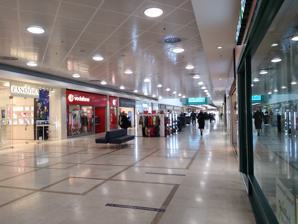
Building: Broadway Shopping Centre, Bexleyheath
Country: United Kingdom
Year built: 1984
Shopping mall in Greater London, England Broadway Shopping Centre Location Broadway, Bexleyheath , Greater London , England Coordinates 51°27′22″N 0°08′45″E / 51.4561°N 0.1459°E / 51.4561; 0.1459 Opening date 13 March 1984 ; 40 years ago ( 1984-03-13 ) Management Peter Sedge Owner Jones Lang LaSalle (2009–2016) NewRiverRetail (2016–) No. of stores and services 59 No. of anchor tenants 2 No. of floors 1 (main retail level) 4 (including parking levels) Parking 1000 spaces Website broadwayshoppingcentre .com Broadway Shopping Centre (branded as The Mall Bexleyheath from c. 2004 until reverting to its original name in 2009) is the principal covered shopping centre in the town centre of Bexleyheath and is the largest single covered shopping facility in the London Borough of Bexley . Whilst some parts of the centre opened in 1981, Woolworths being the first on 23 November, the centre was opened in its current form by Prince Philip , Duke of Edinburgh on the thirteenth of March 1984 and underwent an extensive refurbishment in 2007. It had been due to form part of a wider regeneration of the surrounding area of Bexleyheath over the coming years, which would have seen additional retail amenity, Bexley Council offices, a library and residential development adjacent to the existing building. However, in 2010, following the sale of the centre, its new owners confirmed the major expansion plan would not be going ahead, though a small extension to the existing site remains a possibility. There are 59 retail shop units considered to be within the Mall building (including several premises where public access is from the Broadway itself) and additional smaller retailers in 'RMUs' (small, freestanding kiosk -like units). In the early years of the centre's existence, the site was known as the Broadway Shopping Centre; its owners included Norwich Union . In the early 21st century the building was acquired by The Mall Fund , becoming one of their network of centres under the generic "The Mall" branding. The Mall Fund subsequently purchased the neighbouring Broadway Square, and ran it alongside The Mall. In 2009, The Mall Fund's parent company Capital & Regional agreed a deal to sell the centre to Jones Lang LaSalle . As a result of its departure from the network, use of The Mall corporate material declined, though some elements (such as signage and branding) remained under The Mall identity, being replaced over a period of time. Other centres which have been sold off by The Mall Fund (such as The Ashley Centre ) have reverted to their former names following their sale. Some marketing materials for the centre, as of Spring 2010, began to appear bearing the names 'Broadway' or 'Broadway Shopping Centre' in plain text. In September 2010, new signage bearing the name "Broadway Shopping Centre Bexleyheath", with the centre's new red-and-white logo, began replacing the Mall-branded elements. The full rebranding of the centre was timed to coincide with the opening of major new H&M and New Look stores on the former Woolworths site. Following the sale of the centre, it was removed from The Mall's corporate website; initially, it did not have a dedicated website of its own as a replacement. However, JLL subsequently established one at broadwayshoppingcentre.com - with signs promoting this URL appearing in the centre from September 2010. In April 2016, Jones Lang LaSalle concluded the sale of the Bexleyheath complex to NewRiver Retail. Information and location Broadway Shopping Centre, Bexleyheath - Townley Road entrance The Mall is located in a rectangular building in the centre of Bexleyheath . The boundaries of the centre are the Broadway to the north, Townley Road to the west, Albion Road to the south and Norwich Place to the east. Norwich Place and the Broadway are now pedestrianised; the Broadway having been pedestrianised in 1993, and Norwich Place - partly closed off in the 1993 changes - was fully paved as part of the Broadway Square changes of 2001. Access to the malls is via pedestrian entrances at three sides of the mall (Broadway, Townley Road and Norwich Place), and vehicle access to the centre (for parking and deliveries) is via ramping at Albion Road. Car park The centre is a four-storey building; public access to the retail stores is on the ground level; the first floor contains primarily 'service' (delivery bays), office space including the centre management suite, and the customer toilets ; and the upper floors are car parking . There are two levels of parking - Upper and Lower - and each is divided into three sectors (East, West and Central), with associated lifts and stairs linking each sector to the mall level. Marks & Spencer , W H Smith and BHS have since opening offered some of their retail activity on the first floor, accessed via lifts/stairs/escalators within the relevant store; the 2010 H&M and New Look stores, and the 2011 River Island store, introduced retail space on the first floor as part of the remodelling process to develop their retail space. Additionally, some stores have used internal mezzanine ceilings to create a 'false' upper level in their stores, though none are currently open using this format; the former HMV , Next and Waterstones (later JD Sports ) stores did this, though the stores which replaced them do not - Select, Deichmann and EE having reverted these units to trading on a single retail level. The building encompasses three covered malls of shops which converge on a central square, and also includes a row of shops facing onto the Broadway itself (the shops between Marks & Spencer and EweMove (formerly Thomson ) (inclusive) are considered part of the Mall, though their postal addresses are given as being on the Broadway). The sloping nature of the land in the centre of Bexleyheath means that the Broadway entrance leads to a mall which is inclined until it meets the central square, and the Townley Road entrance is the only entrance of the three to be connected to the street level by steps/ramping. Stores trading within the centre's buildings include Boots , Card Factory , GAME , Greggs , H&M , Marks & Spencer , Morleys Stores , New Look , Sainsbury's (with Argos ), Superdrug , and WHSmith . History and design The Mall opened in its current form in 1984, although outer sections fronting the Broadway opened earlier. Woolworths being the first, opening their new store at 93 - 105 Broadway on Monday 23 November 1981. The centre was built on a site previously largely occupied by Hides department store, the Lord Bexley Arms pub and neighbouring smaller buildings. The design of the new mall was a rectangular building facing onto Broadway, anchored by large stores at either end - Marks & Spencer at the eastern end and British Home Stores at the westernmost end - with accommodation around the centre for further large stores including a supermarket (Presto, later Safeway) and WH Smith and Woolworths all three of which opened both onto Broadway itself and into the new centre, and a large Boots store inside the mall, alongside smaller units providing capacity for around fifty further retail stores. The interior colour scheme of the mall, until the 2007 revamp, was in hues of brown , gold and cream , with marbled pillars, brown tiling in selected areas, cream and brown marble effect floor tiles and copper -coloured ceiling tiles and strips. The 2007 revamp altered this, most significantly in replacing the entire ceiling with a new white and grey one. The exterior of the building is principally brick , with dark brown roof tiles ; a glazed white frontage was added to the main Broadway entrance area and the Townley Road entrance area as part of the 2007 alterations. In addition to the main retail units, small kiosks have featured within the centre to offer additional retail space within the malls; currently there are a number of kiosks in the 'RMU' format also used in a number of the Mall Fund 's other centres. The inaugural winner of the Mall Fund's 'Make Your Mark' competition for new retailers was 'Daisy's Dog Deli', a pet food RMU based at The Mall, Bexleyheath. This firm has since relocated to trade from a kiosk at the Bluewater regional shopping mall. Developments and redevelopments Broadway Square In 2001, a new shopping development adjacent to the Mall was opened, having been under development for some time. Broadway Square uses a ' strip mall ' format to offer a pub and six large retail units, with an associated two-level (basement and ground) car park. Broadway Square was initially independent of the neighbouring covered centre, until it was subsequently acquired by The Mall Fund and run in conjunction with the main Mall. Retailers currently trading from Broadway Square (as at June 2012) are TK Maxx , JD Sports , Poundland , Poundstretcher , Wilko and Sainsbury's , along with The Furze Wren (a J D Wetherspoon pub). It was not initially clear whether the sale of the Mall to JLL also included Broadway Square, as the two buildings retained their separate identities under Mall Fund ownership, but new centre maps installed by JLL in September 2010 included the Square stores as well as the main centre, suggesting the whole site had indeed been sold. 2007 revamp In late 2006 work began on a major refurbishment of the Mall. The lavatory facilities were revamped , and as part of this the men's toilet was relocated , with the previous men's room becoming a baby changing and feeding area. The mall level was also revamped, with the copper ceiling strips and tiles, which had been in place since the centre's opening, removed, and replaced by a new white and grey ceiling. Several new skylights were also cut into the roof of the centre to allow more natural light in - due to the design of the building, with the mall level at the bottom of a four-storey development, access to natural light had been limited prior to the changes. There were also new glazed entrances developed at two of the three pedestrian entrances. The revamp also allowed space for Mall TV displays (monitors broadcasting a loop of information and promotional material) and advertising hoardings. Some of The Mall branded elements introduced in the revamp remained in the centre briefly following the sale to JLL but have now largely been replaced. Previous developments of major stores Due to the location and design of the building, historically bounded by roadways on all four sides (albeit with two of these later pedestrianised), it has not been possible to extend or materially alter the Mall. However, there have been a small number of changes to the configuration of units in the centre, which have made a limited number of new units available. Two of these changes involved the division of the centre's original Woolworths store. When the centre opened in 1984, a large Woolworths was located at the eastern side of the centre close to Marks & Spencer . In 1990 this was cut in half, creating three new units - one which was initially occupied by Miss Selfridge , then by HMV from 1994 to 2013, and then by fashion retailer Select from 2014; one for Superdrug , which was at the time under common ownership with Woolworths; and one for Argos facing onto Broadway. The remainder continued as a smaller Woolworths. In 2000, Woolworths moved to the former Safeway unit on the western side of the centre (near to W H Smith ), where they would remain until the UK Woolworths chain collapsed in 2008: this move saw the vacated smaller Woolworths divided again; this allowed Superdrug and Argos to extend to their current sizes, and also allowed the development of three new shop units, taken up by GAME , Phones4U and Sussex Stationers. Former office space above Woolworths was let to Reed , with public access to this space created by converting a former Woolworths fire exit. Following the move of Reed out of the centre and the collapse of Phones4U, these areas were pulled together, with the removal of the staircase at the former Reed entrance, in 2015 to form a single store for Footasylum. Following the closure of Woolworths at the end of 2008, its later (ex-Safeway) premises were extensively remodelled and divided into two new retail units. Posters were subsequently applied to the hoardings which confirmed New Look would be taking up a portion of the redeveloped space, relocating from their smaller existing store in the centre; subsequently, a strap appeared on another section of the hoarding confirming an H&M store would be occupying that section of the space from September: this would be H&M's first presence in Bexleyheath. The New Look store opened in late August 2010, followed by the H&M in early September. The relocation of New Look in turn allowed their former premises to be relet to The Entertainer . The only other major store to have changed its configuration since the mall opened was Boots , which expanded to its current size in 2001 by taking over a vacant single store (formerly occupied by Instep Sports ) neighbouring their original unit. Deichmann opened in a double-fronted store by joining the former Next premises within the mall to the neighbouring former Sussex Stationers store (which had prior to 2000 been part of Woolworths). Morleys Stores opened a 50,000sq ft department store in the centre in spring 2017, taking the space vacated by the collapse of British Home Stores . In 2018 construction work began to install a gym above Morley's, this is operated by The Gym Group and opened in winter 2018-19. Metro Bank applied to Bexley Council for permission to convert units at the Broadway entrance of the mall to create a new bank branch, to open in 2016; to enable this development to go ahead, in late 2015 the stores then trading in the affected units - Carphone Warehouse , Thomas Cook and Sblended Milkshakes - were relocated to alternative spaces within the building, with Sblended moving to an in-mall kiosk and the others taking then-vacant units. Forthcoming and proposed developments Central Library The Mall Company backed a scheme as part of a proposed redevelopment of Bexleyheath town centre. The scheme would have seen Bexley Magistrates' Court , which currently neighbours the Mall on its south-eastern side, moved to the current Central Library site, and the Broadway Square car park replaced by a new parking facility on part of the current Civic Offices site. The existing magistrates' court, Broadway Square car park and the remainder of the Civic Offices site would then have been redeveloped with two levels of retail stores (linked into the existing Mall at ground level), with new council offices, a new library and a series of residential blocks located above this. This development was approved by Bexley Council in 2009 and was expected to be developed between 2010 and 2012. The plans were submitted to the council by Capital & Regional (as The Mall Fund) prior to the sale of The Mall to JLL; it was not immediately clear what effect the sale would have on the redevelopment plans, or if JLL would take over the project in its existing form. In 2010 it was confirmed that the large-scale redevelopment proposed by C&R would not be going ahead: the library and magistrates' court would remain in their existing locations, with the council selling the civic offices site to a large food store (as had been proposed by construction firm John Laing in the rival bid for the original development plan). JLL may redevelop and extend their mall site in a smaller way, most likely by extending the building onto the Broadway Square car park which neighbours the existing building. Bexley Council subsequently came to an agreement with Tesco , which had earlier bought the former Woolwich Building Society offices on Erith Road and had planned a supermarket for the site; under this deal, the Civic Offices would transfer their operations to the former Woolwich site, with the current Civic Offices to be replaced with a Tesco store. The relocation of Civic Offices functions to the former WBS building and the demolition of the prior offices went ahead as planned, but Tesco subsequently included the Bexleyheath site among a list of over 40 new stores which would now not be going ahead; the former Civic Offices site was later sold off to Frasers Group and used for a predominantly residential development constructed by Bellway , under the banner of Eastside Quarter. As part of Eastside Quarter, Frasers opened a large store featuring its Sports Direct, USC and Game brands in late 2022, leading to the closure of the existing Game store in the Broadway Centre building (in part of the original Woolworths space facing Broadway) - this has since been taken over by the Bakers+Baristas coffee shop . Former retailers Retailers which have formerly traded at the Broadway Shopping Centre but no longer do so include Dixons , Topshop and Topman , Miss Selfridge , Woolworths , Safeway , Rosebys , Radio Rentals , Our Price , Dolcis , JJB Sports , Waterstone's , The Link , Rumbelows , Principles , Bay Trading Company , Next , Birthdays /Pure Party, Burton / Dorothy Perkins , Monsoon Accessorize Pandora (jewelry) and Clarks (latterly as Clarks Outlet). Some of these firms are still trading elsewhere in the country, though others are now defunct or dormant: see the retailers' pages for more detailed information about each firm. JD Sports traded inside the mall for a time (in what is now T-Mobile) after their merger with First Sport, which previously occupied the unit, but subsequently closed this small store to focus on their larger and more recent Broadway Square site. Mothercare and Early Learning Centre were located in separate stores inside the shopping centre for a number of years, but relocated in September 2010 to a former Aldi store on Market Place, outside the centre's boundaries. (This store has since closed, and as of 2020 all UK Mothercare stores have ceased operations.) The Greenwich & Bexley Community Hospice (formerly Cottage Hospice) charity operated a retail store at various store locations within the mall building from 2009, generally taking short-term lets of then-vacant units and relocating as and when required to release stores for new regular tenants. The hospice's final store location within the building during this run closed in June 2011 and was not replaced; the hospice's other charity shops elsewhere continued to trade as normal. A new Hospice charity shop opened (in the former Hype store) in November 2011, moving to the former Pure Party premises in 2012, and this store closed in early 2013. Peacocks traded from Broadway Square from the unit's opening in 2001 until the firm's collapse in 2012; it was not one of the stores rescued by Edinburgh Woollen Mill . In its later years Peacocks had operated a Bonmarche concession on its upper level; this too has closed. In May 2012, Poundworld took over the Peacocks premises, installing its own sister firm DiscountUK in the former Bonmarche space. (This store closed in summer 2018 along with all other Poundworld stores, and has more recently been occupied by OneBelow .) In spring 2015, Peacocks included the former (pre-2011) River Island premises within the main centre on a list of new and forthcoming stores posted to its website; when opened, the new Peacocks in fact combined the ex-River Island site with the neighbouring former Harris's. This newer Peacocks had closed by 2021, following another collapse and partial rescue of the Peacocks chain. The store was later reoccupied by Choice Outlet. Local ladieswear boutique Honeybee closed in 2012 having been located in the same position in the centre for over 25 years. Its place was taken by Gosh relocating from its previous site. As of 2018 this store is occupied by Smiggle , who carried out the most thorough refurbishment of the space undertaken since the Honeybee era. Footwear retailer Harris's took up the former ELC store inside the mall in December 2010, then moved to the former La Senza store site on the Broadway, outside the centre's boundaries, in 2013. The former ELC/Harris's store is now absorbed as part of the 2015-21 Peacocks store. HMV traded from a unit in the mall - now occupied by Yours Clothing - between November 1994 and March 2013, when it closed along with over sixty other branches of the chain. In August 2022 it was announced that the firm, having since come under the ownership of Doug Putman 's Sunrise Records , would reopen a Bexleyheath store after over nine years' absence. References